Alexander Winkler (composer)

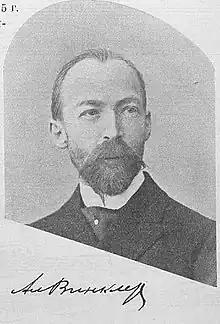

Alexander (Gustav) Adolfovich Winkler, also Alexandre Adolfovitch Winkler (3 March 1865 in Kharkiv – 6 August 1935 in Besançon), was a Russian pianist, composer and music educator of German descent.